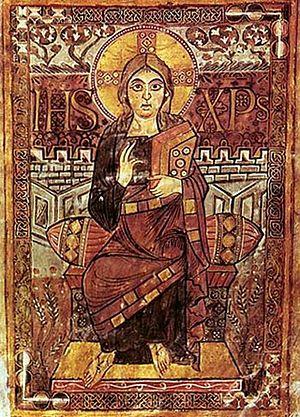
L’architecture carolingienne se développe du milieu du VIIIᵉ siècle à la fin du Xᵉ siècle à partir de références paléo-chrétiennes avec la renaissance carolingienne. Elle marque en Occident un renouveau artistique dans un cadre chrétien qui se structure et où le monachisme est théorisé. L'architecture carolingienne représente la formulation concrète d'une pensée et de sa fonction. L'organisation des structures des plans romans vient très directement de l'élaboration de l'époque carolingienne et l'ordonnance des westwerks carolingiens puis ottoniens a préparé les façades de l'époque romane. Il nous reste cependant très peu de monuments et de vestiges de cette époque, la plupart ayant été remplacés par des monuments plus grands et plus récents de style roman et gothique mais les fouilles et les textes permettent des restitutions.